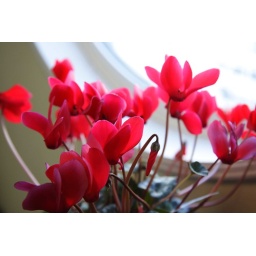
A lovely red flower sitting by the window at the restaurant.